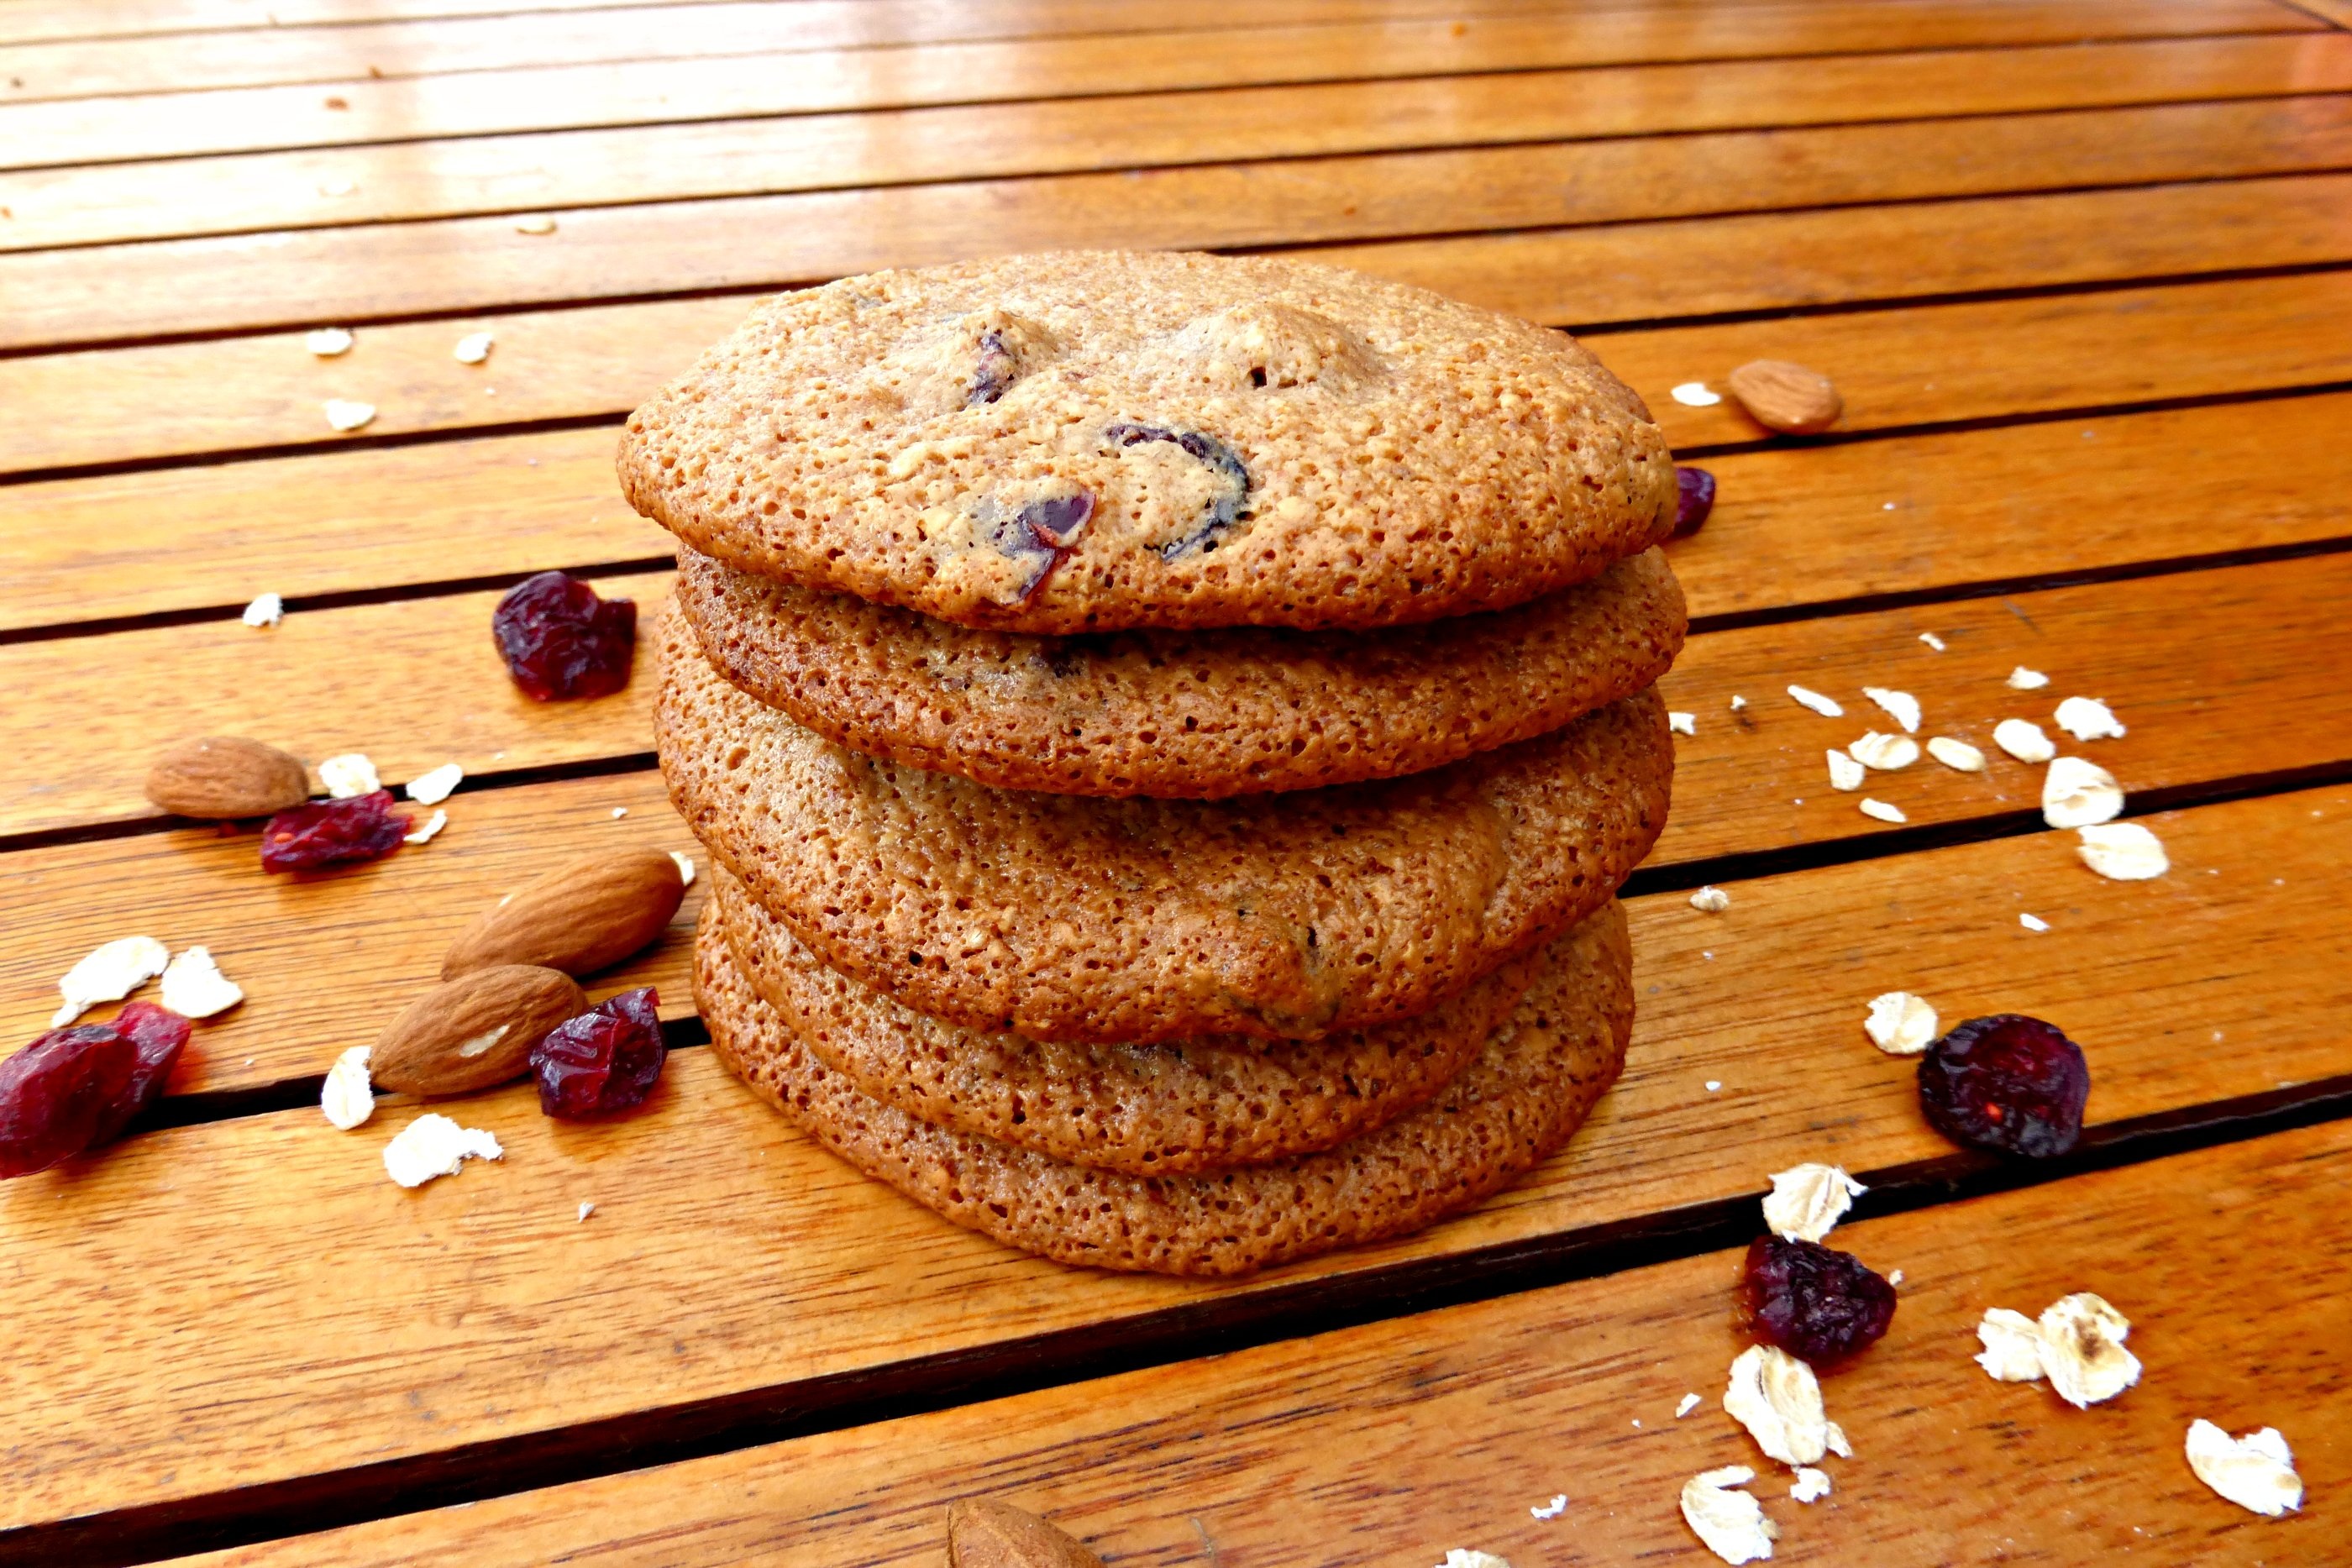
dish, meal, food, produce, breakfast, baking, cookie, dessert, icing, baked goods, flavor, cookie gifts, brownie gifts, corporate gift baskets, thanksgiving gifts, snack food, cookies and crackers